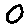
Label: 0